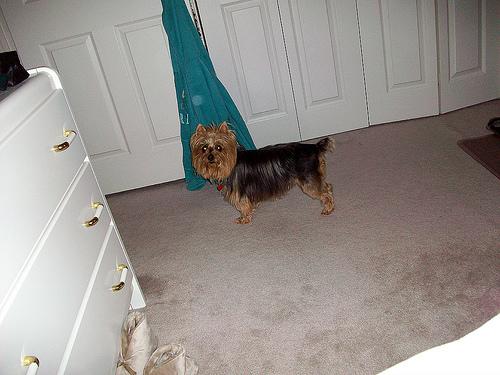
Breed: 202-n000020-Australian_terrier